Purgatory

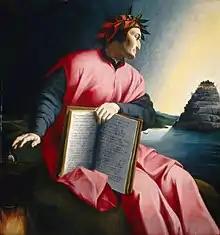
Dante gazes at Purgatory (shown as a mountain) in this 16th-century painting.

Le Goff dedicates the final chapter of his book to the "Purgatorio", the second canticle of the "Divine Comedy", a poem by fourteenth-century Italian author Dante Alighieri. In an interview Le Goff declared: "Dante's "Purgatorio" represents the sublime conclusion of the slow development of Purgatory that took place in the course of the Middle Ages. The power of Dante's poetry made a decisive contribution to fixing in the public imagination this 'third place', whose birth was on the whole quite recent." Dante pictures Purgatory as an island at the antipodes of Jerusalem, pushed up, in an otherwise empty sea, by the displacement caused by the fall of Satan, which left him fixed at the central point of the globe of the Earth. The cone-shaped island has seven terraces on which souls are cleansed from the seven deadly sins or capital vices as they ascend. Additional spurs at the base hold those for whom beginning the ascent is delayed because in life they were excommunicates indolent or late repenters. At the summit is the Garden of Eden, from where the souls, cleansed of evil tendencies and made perfect, are taken to heaven.